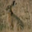
Label: rabbit